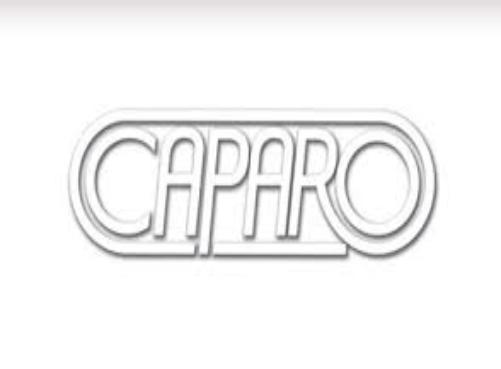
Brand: Caparo
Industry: Transportation